TGW Logistics Group

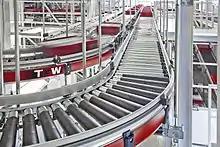
TGW KingDrive conveyor technology

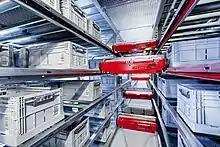
TGW Stingray shuttle system

The company was founded in 1969 by Ludwig Szinicz and Heinz König in Wels, Austria as small fitter’s shop.